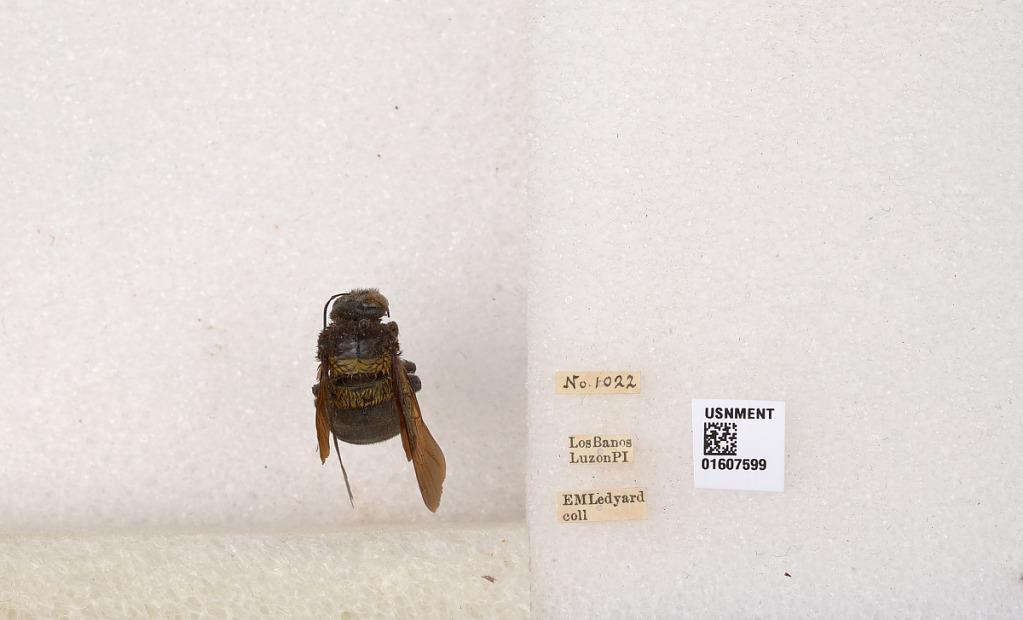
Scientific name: Xylocopa (Koptortosoma) chlorina (Cockerell)
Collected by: E. Ledyard
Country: Philippines
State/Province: Calabarzon
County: Laguna
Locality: Los Banos Luzon
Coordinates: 14.1702, 121.242